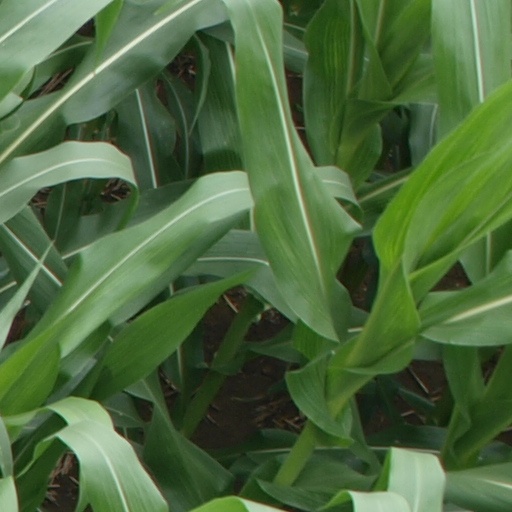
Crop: maize; corn